Ottavio Bottecchia

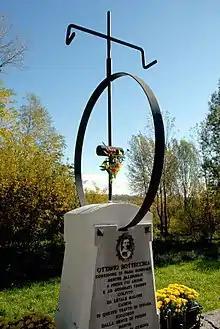
Monument to Bottecchia at Trasaghis by the Tagliamento river

On 23 May 1927 Ottavio's brother, Giovanni, was riding his bike near Conegliano when a car struck and killed him. Ottavio returned to Italy from France because of the death. While back, he led the peloton at the Giro d'Italia on 2 June.